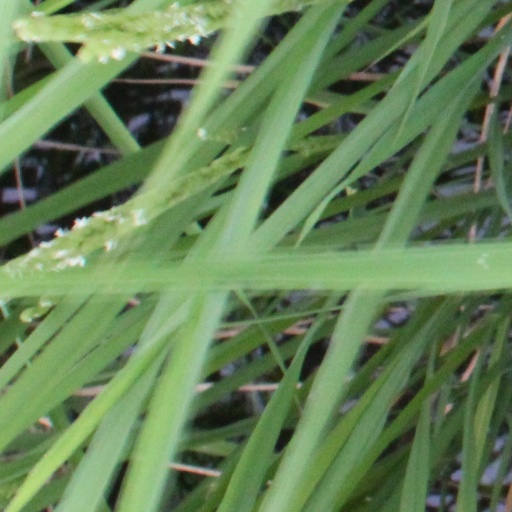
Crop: rice